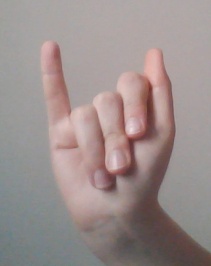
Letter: meem